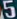
Number: 5